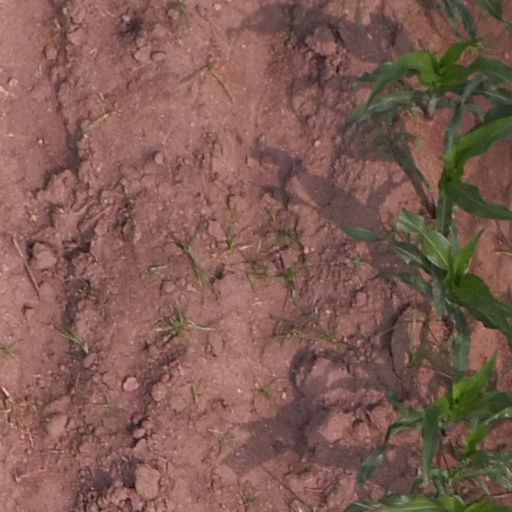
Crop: maize; corn